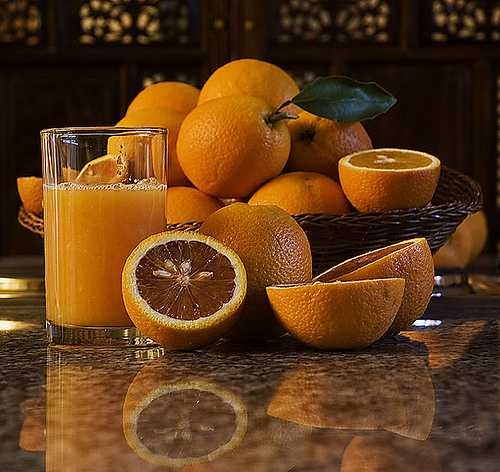
Label: Orange